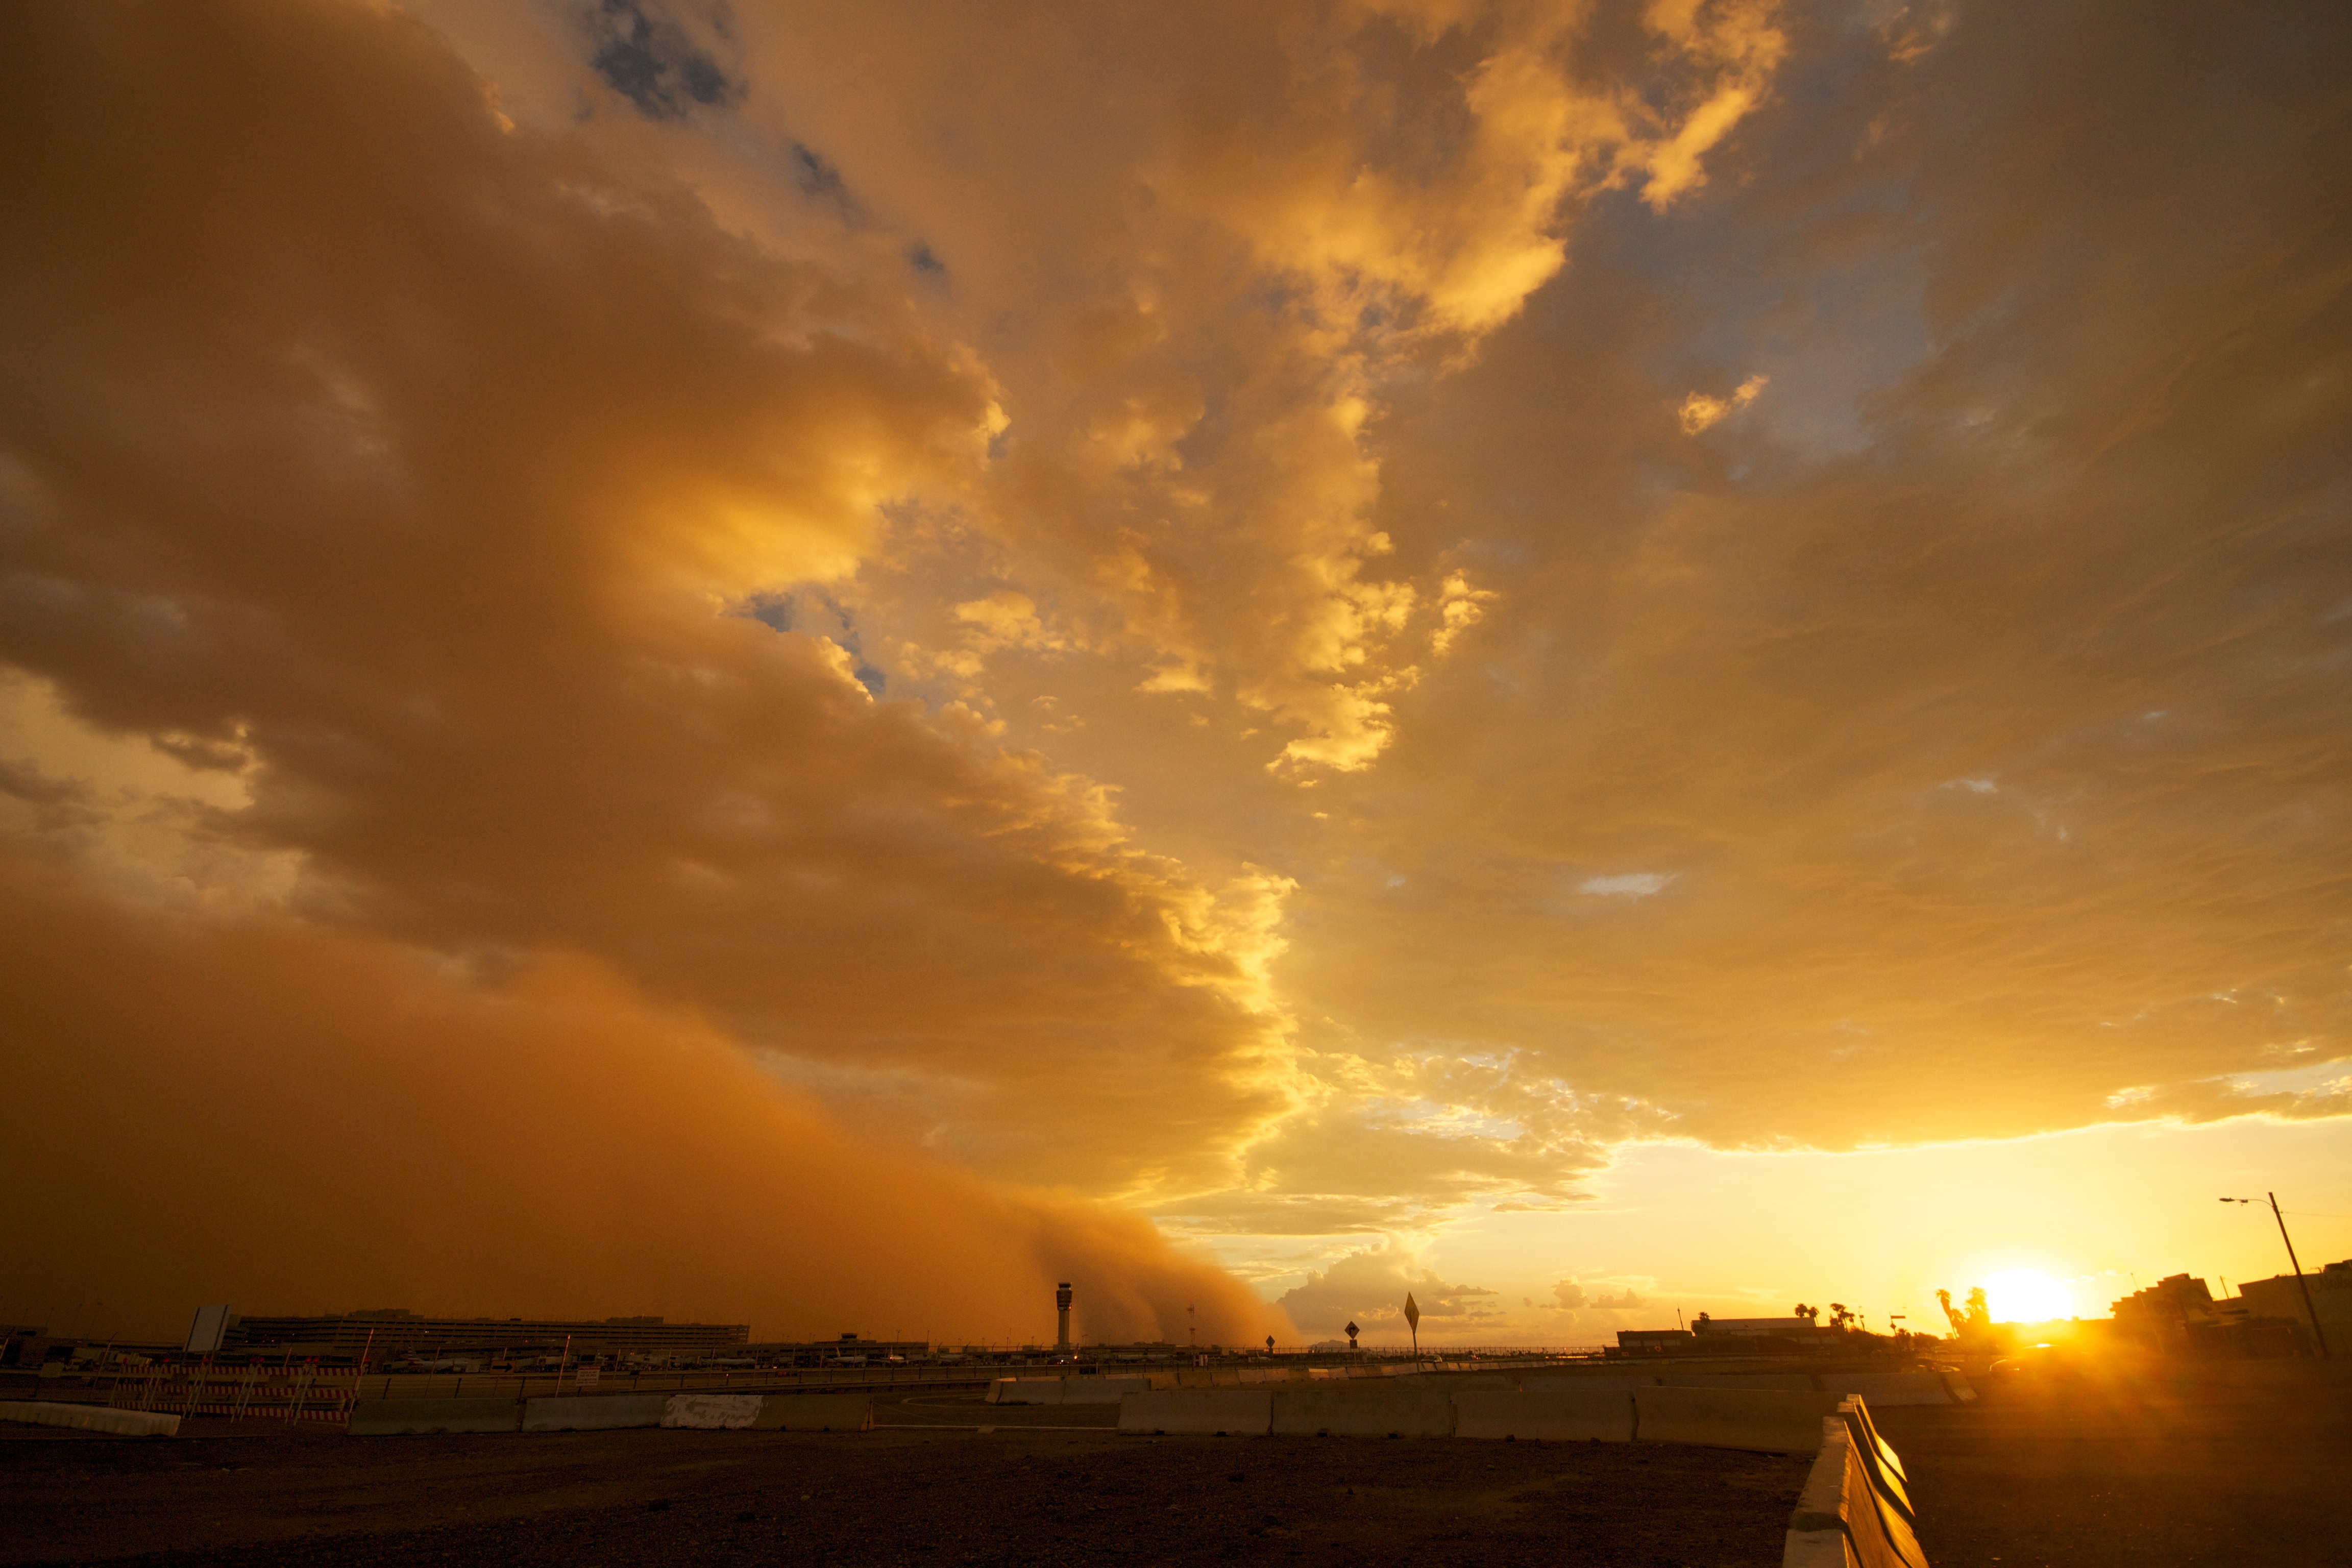
sea, horizon, cloud, sky, sun, sunrise, sunset, sunlight, morning, dawn, atmosphere, dusk, evening, afterglow, astronomical object, meteorological phenomenon, red sky at morning